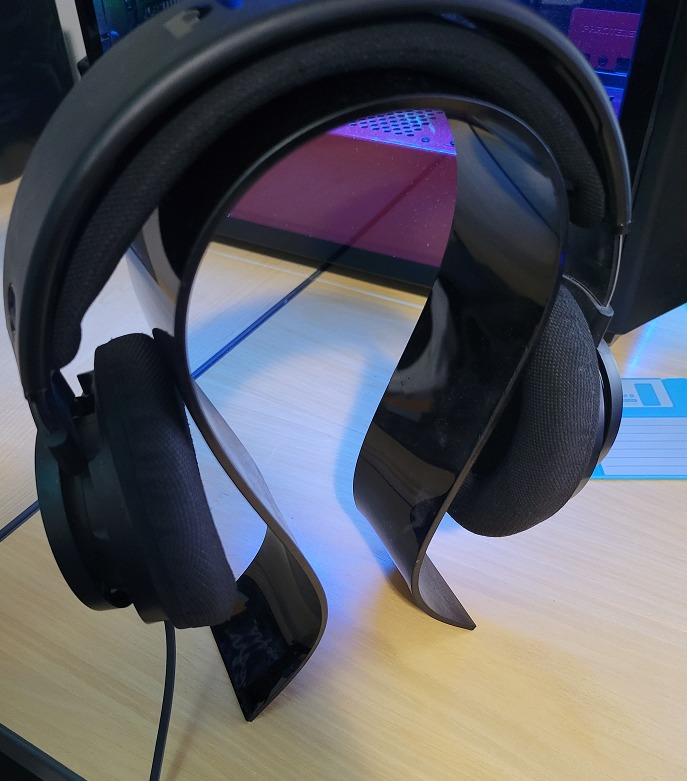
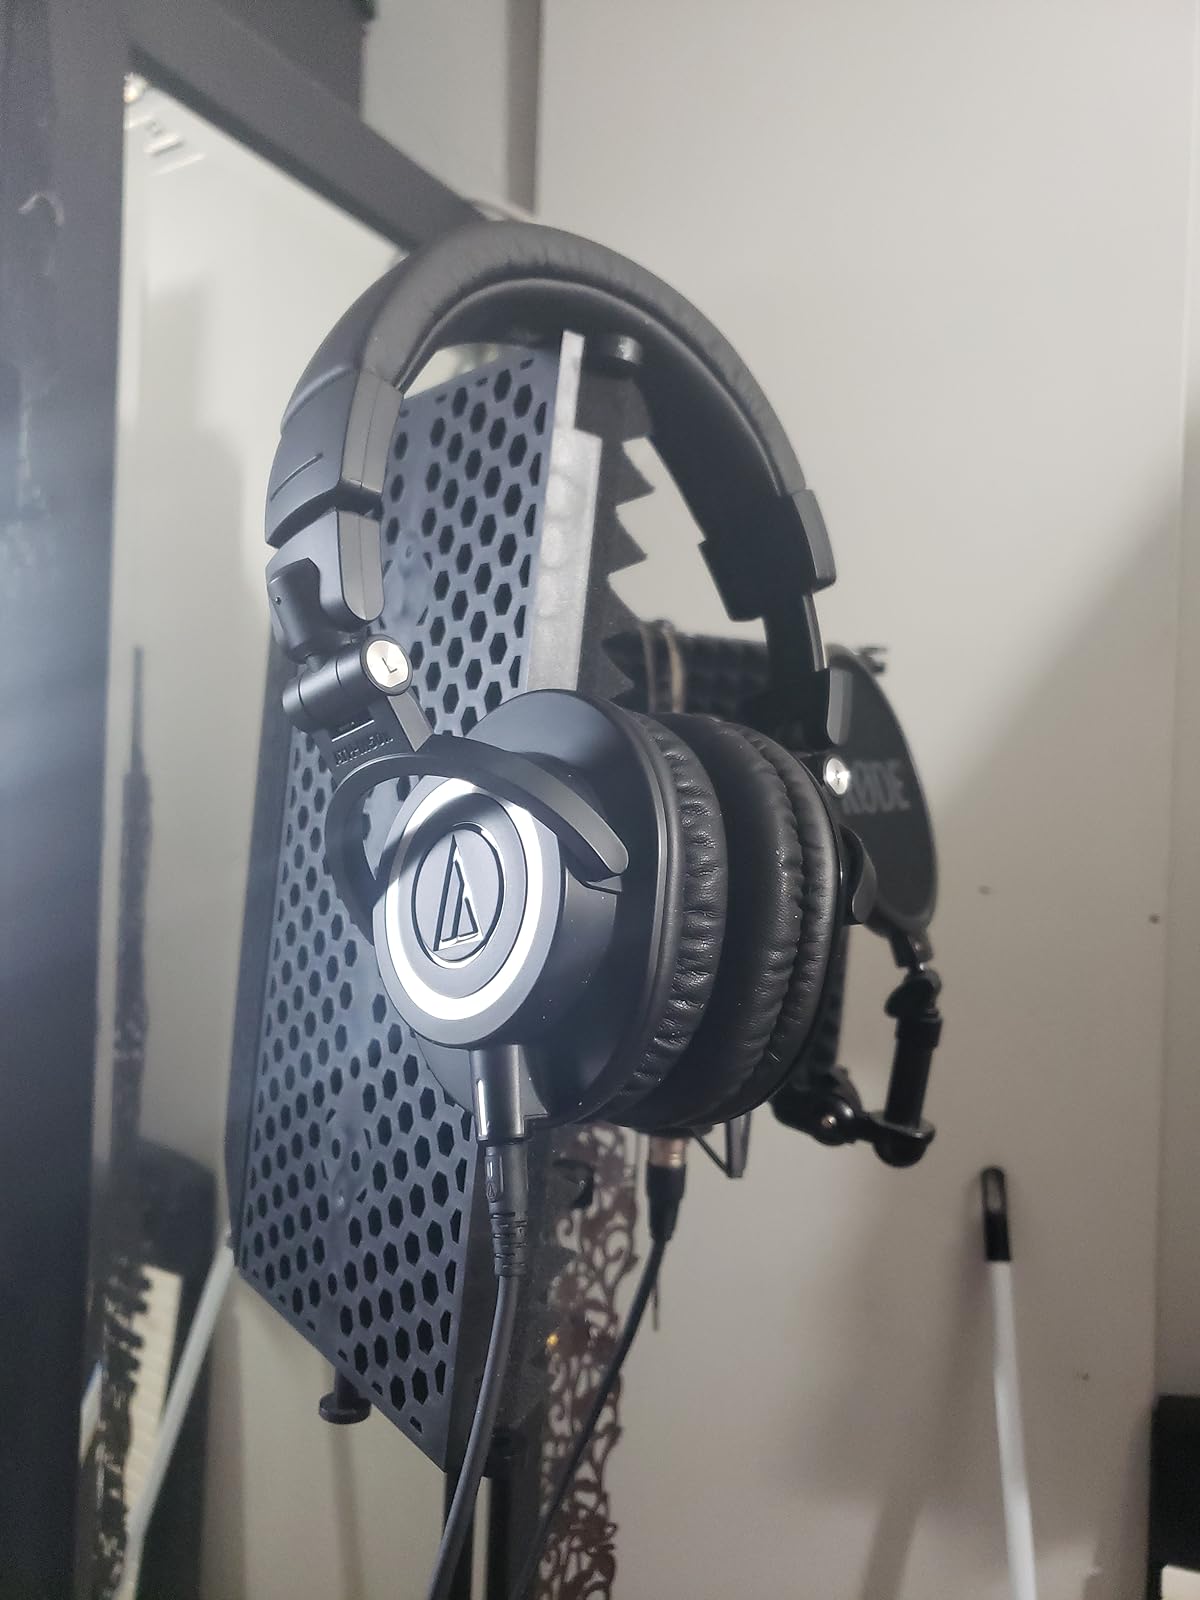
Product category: headphones
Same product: no